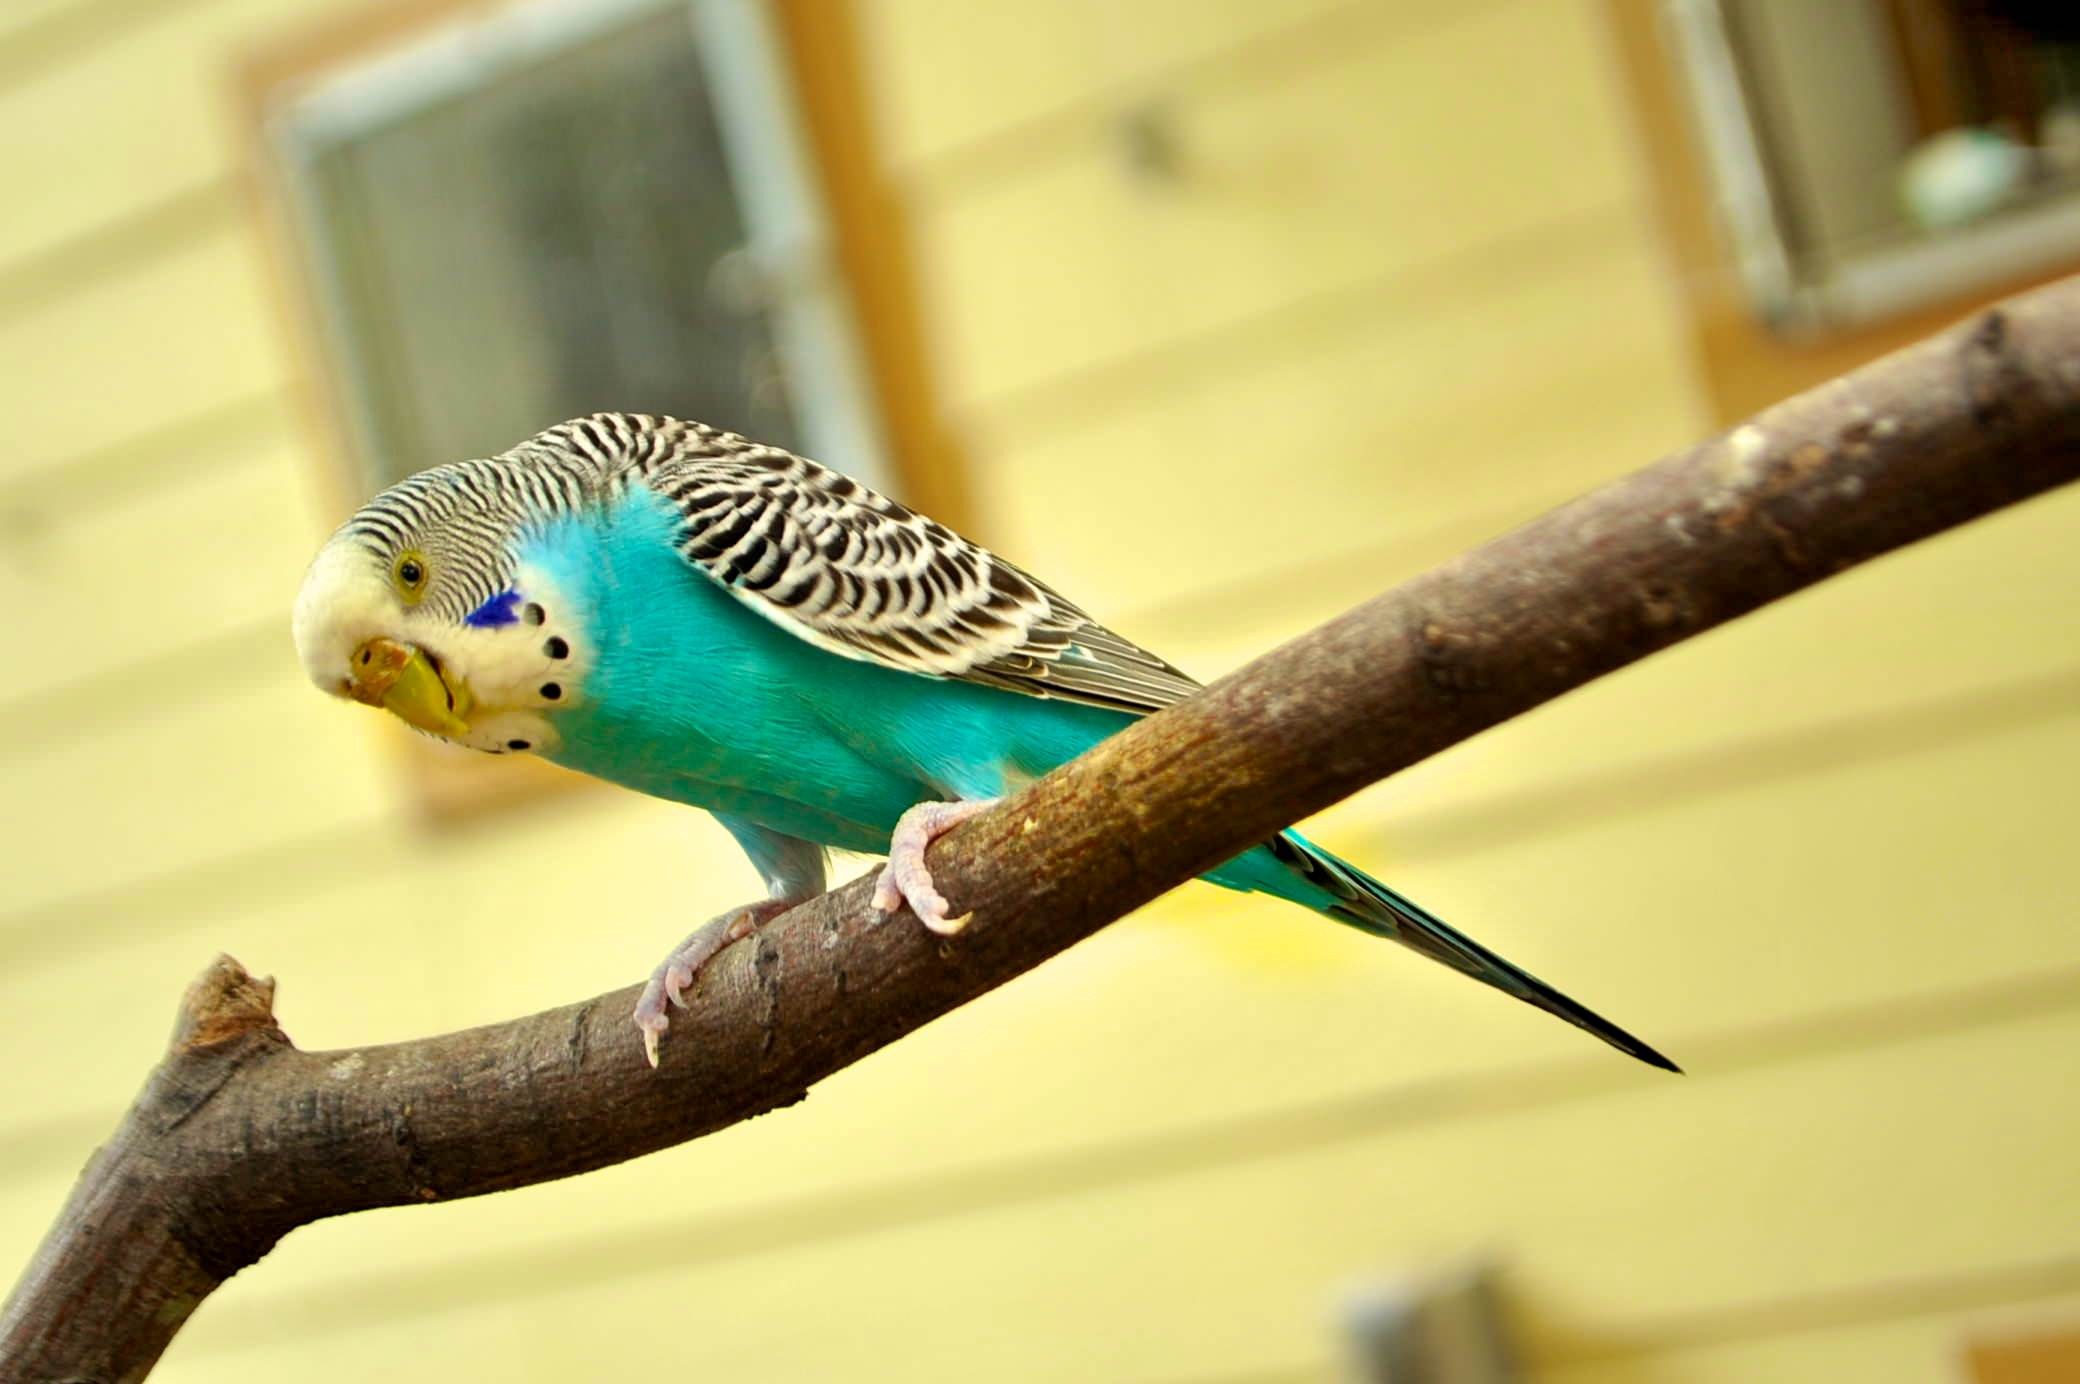
branch, bird, wing, pet, beak, blue, fauna, macaw, budgerigar, vertebrate, parrot, parakeet, canary, long tailed, common pet parakeet, seed eating, canary bird, blue parakeet, melopsittacus undulatus